William Aalto

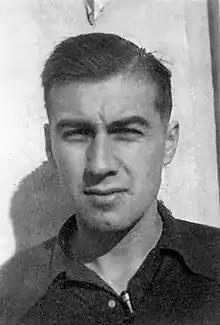
Aalto's PCE membership card photo 1938

William Eric Aalto (born William Oliver Ahlström, July 30, 1915 – June 11, 1958) was an American soldier and member of the communist Abraham Lincoln Battalion, a unit that volunteered to fight during the Spanish Civil War for the Popular Front.